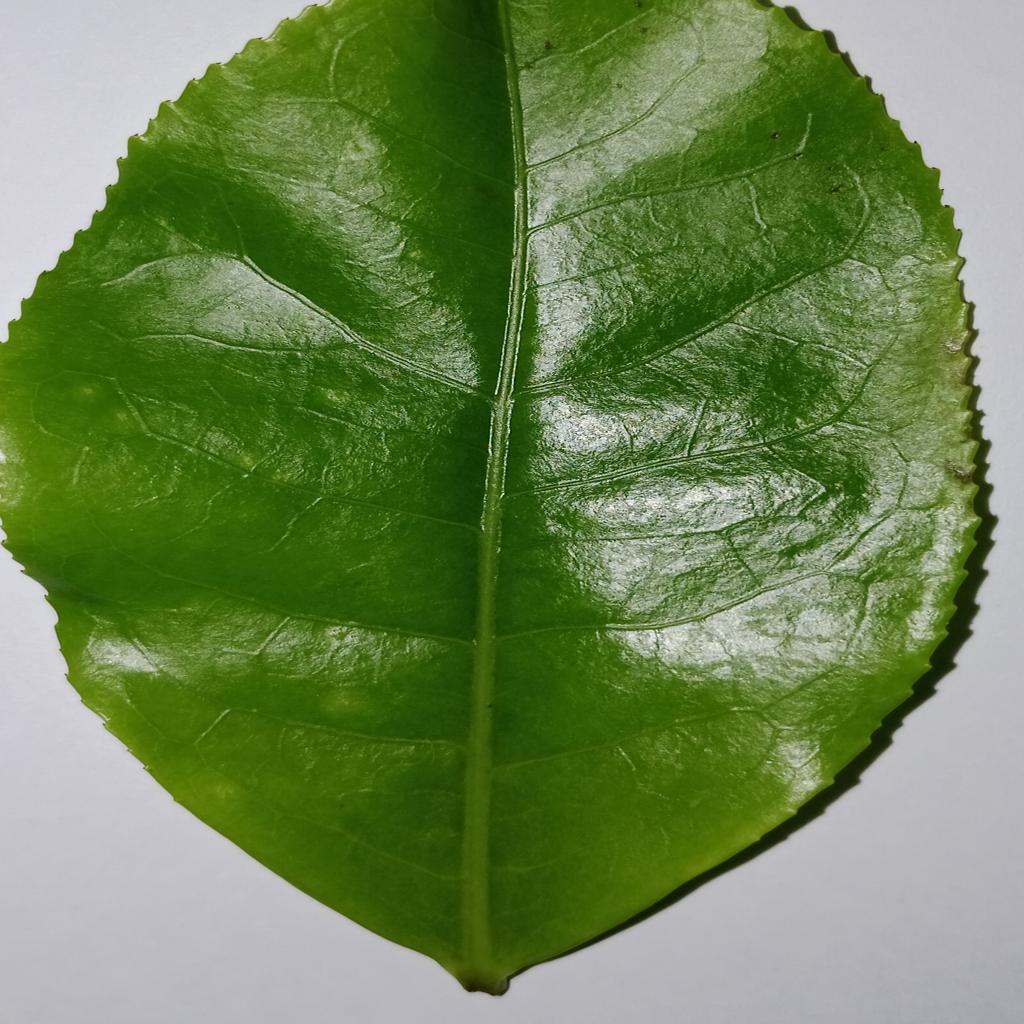
Label: Healthy